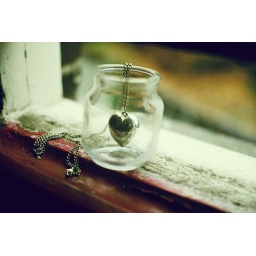
My heart's in a glass bottle and you're not gonna get it